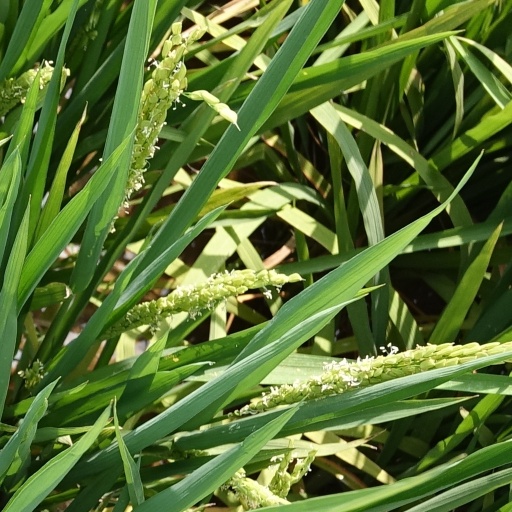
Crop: rice